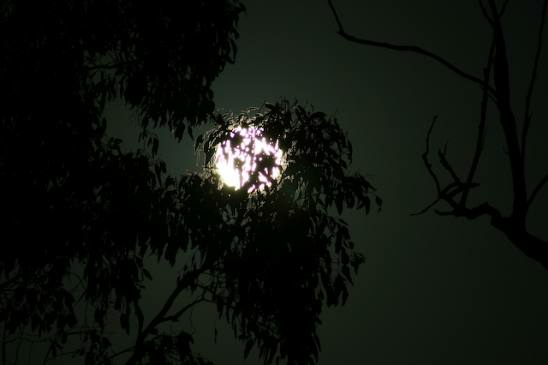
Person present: No